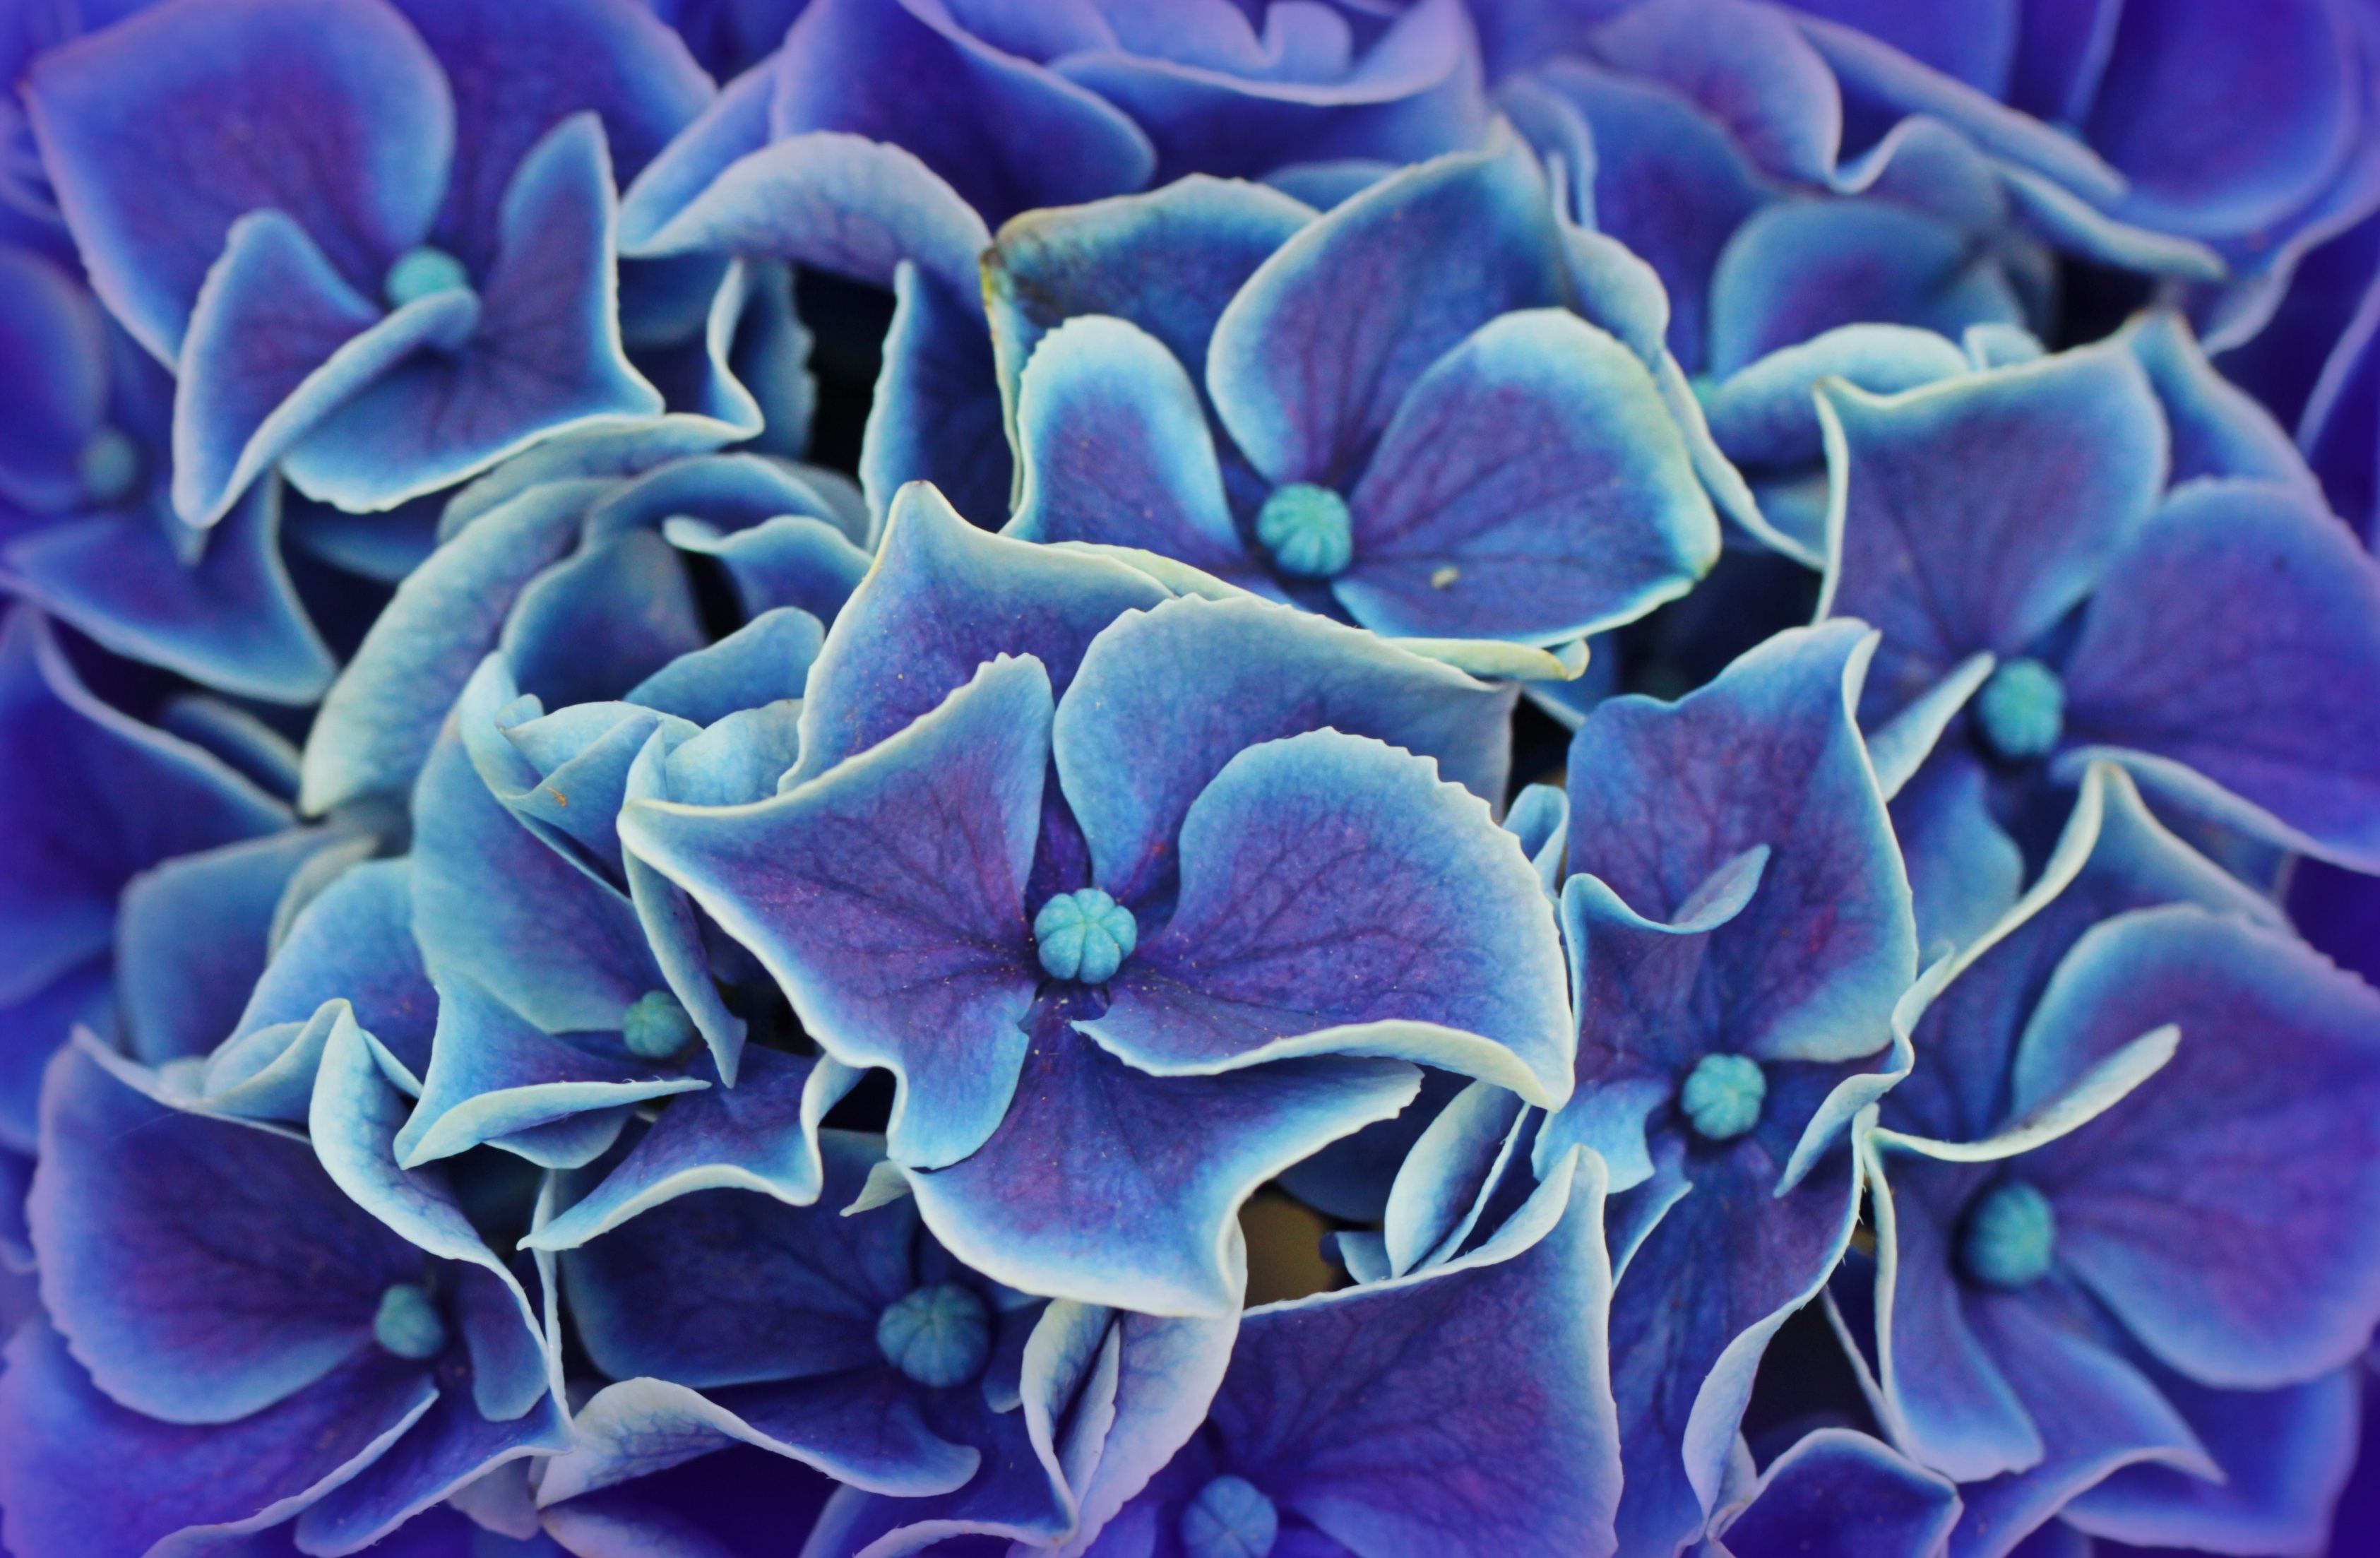
nature, blossom, plant, flower, purple, petal, bloom, rose, macro, blue, garden, close, flora, hydrangea, bright, ornamental shrub, macro photography, ornamental plant, inflorescence, flowering plant, greenhouse hydrangea, flower bouquet, hydrangeaceae, blue hydrangea, hydrangea flowers, blue rose, land plant